Variable-pitch propeller (aeronautics)

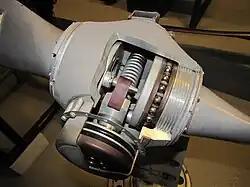
Cutaway constant-speed propeller hub

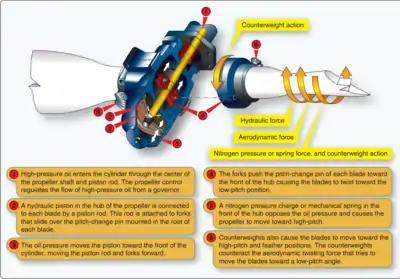
Pitch-change forces on a constant speed propeller.

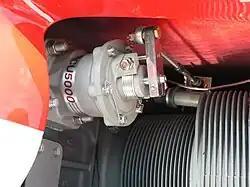
Propeller governor PCU5000, made by Jihostroj a.s. company, fitted to an American Champion aircraft

A constant-speed propeller is a variable-pitch propeller that automatically changes its blade pitch in order to maintain a chosen rotational speed, regardless of the operational conditions of the aircraft. This is achieved by use of a constant-speed unit (CSU) or propeller governor, which automatically changes the propeller's blade pitch.